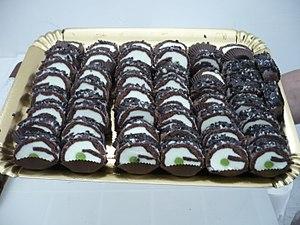
Un gâteau roulé ou roulé en anglais swiss roll ou roll cake est un enroulement de génoise et de crème fouettée, de confiture ou de glaçage.